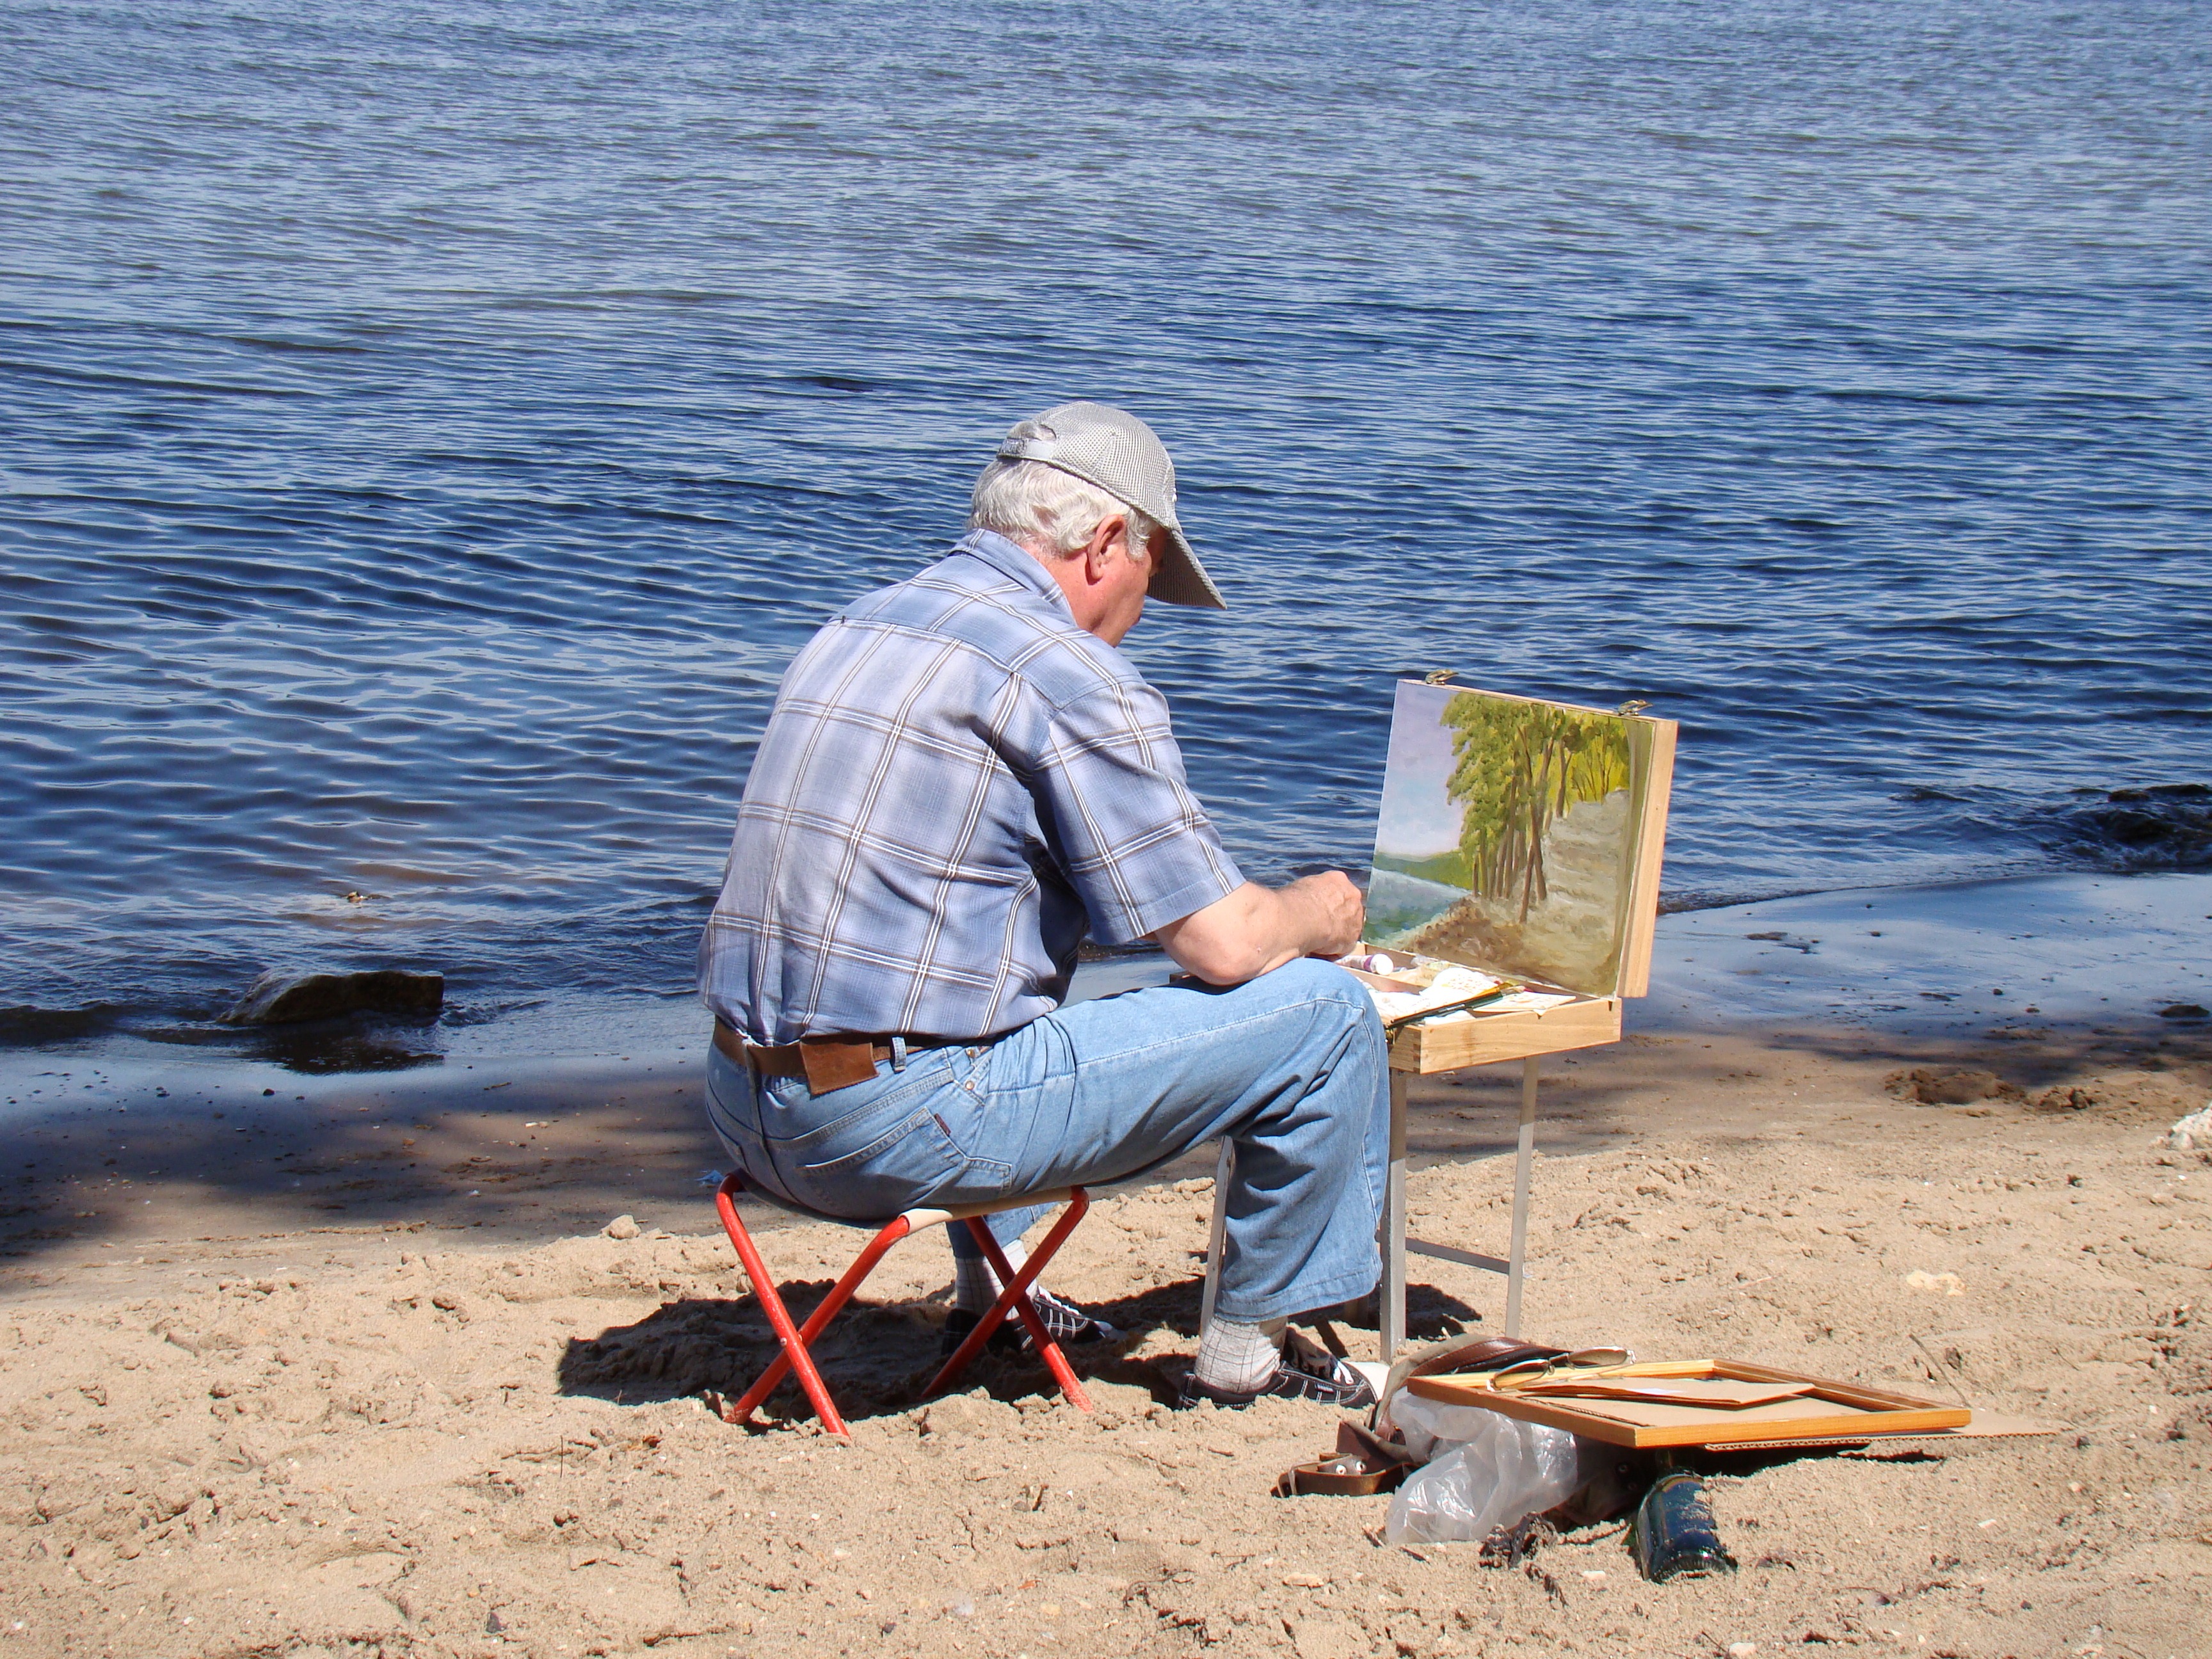
beach, sea, coast, sand, ocean, sun, shore, river, summer, vacation, fisherman, artist, art, picture, plein air, human positions, etude, the painter's case